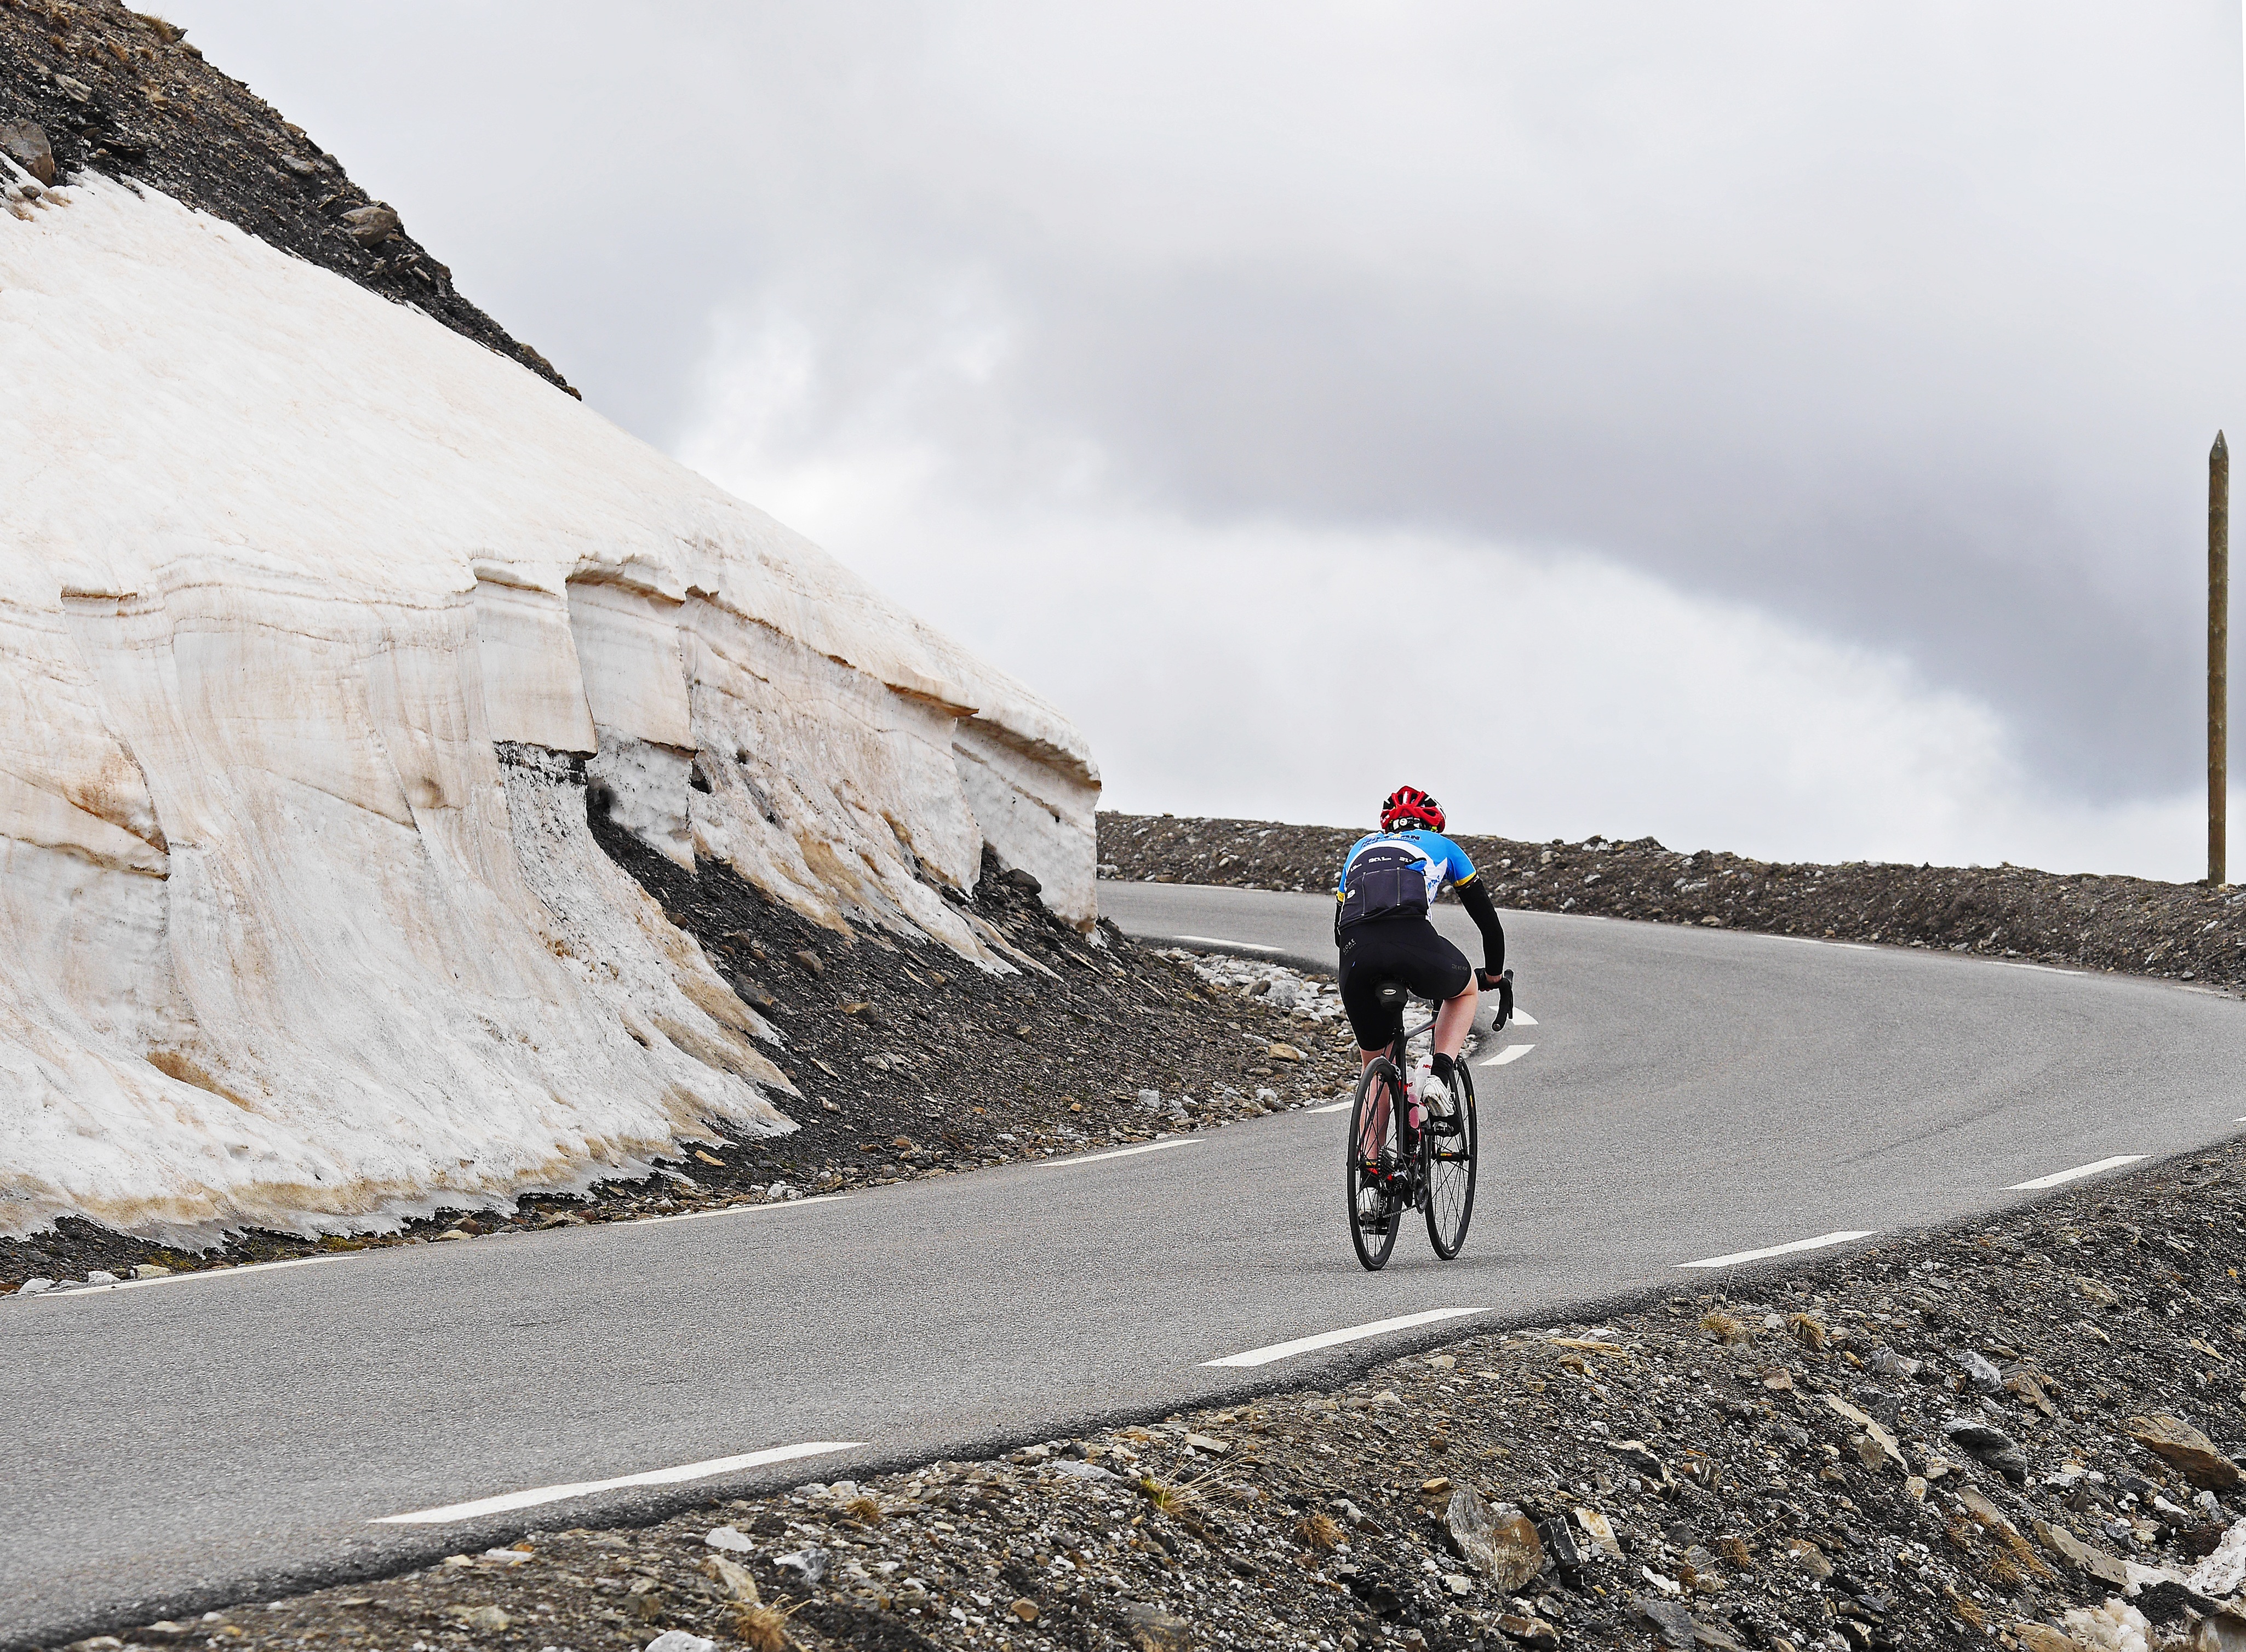
mountain, bicycle, bike, high, vehicle, slope, alpine, extreme sport, route, sports equipment, mountain bike, serpentine, cycling, race, tour de france, sports, mountains, road bike, june, cyclists, jersey, mountain biking, south of france, paved, mountain pass, racing cyclists, alpes maritimes, pass road, increase in, road cycling, col de la bonette, alpine crossing, mountain ride, pass driving, snow wall, zig zag, cycle sport